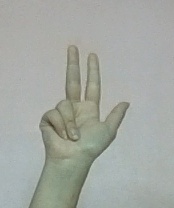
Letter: al